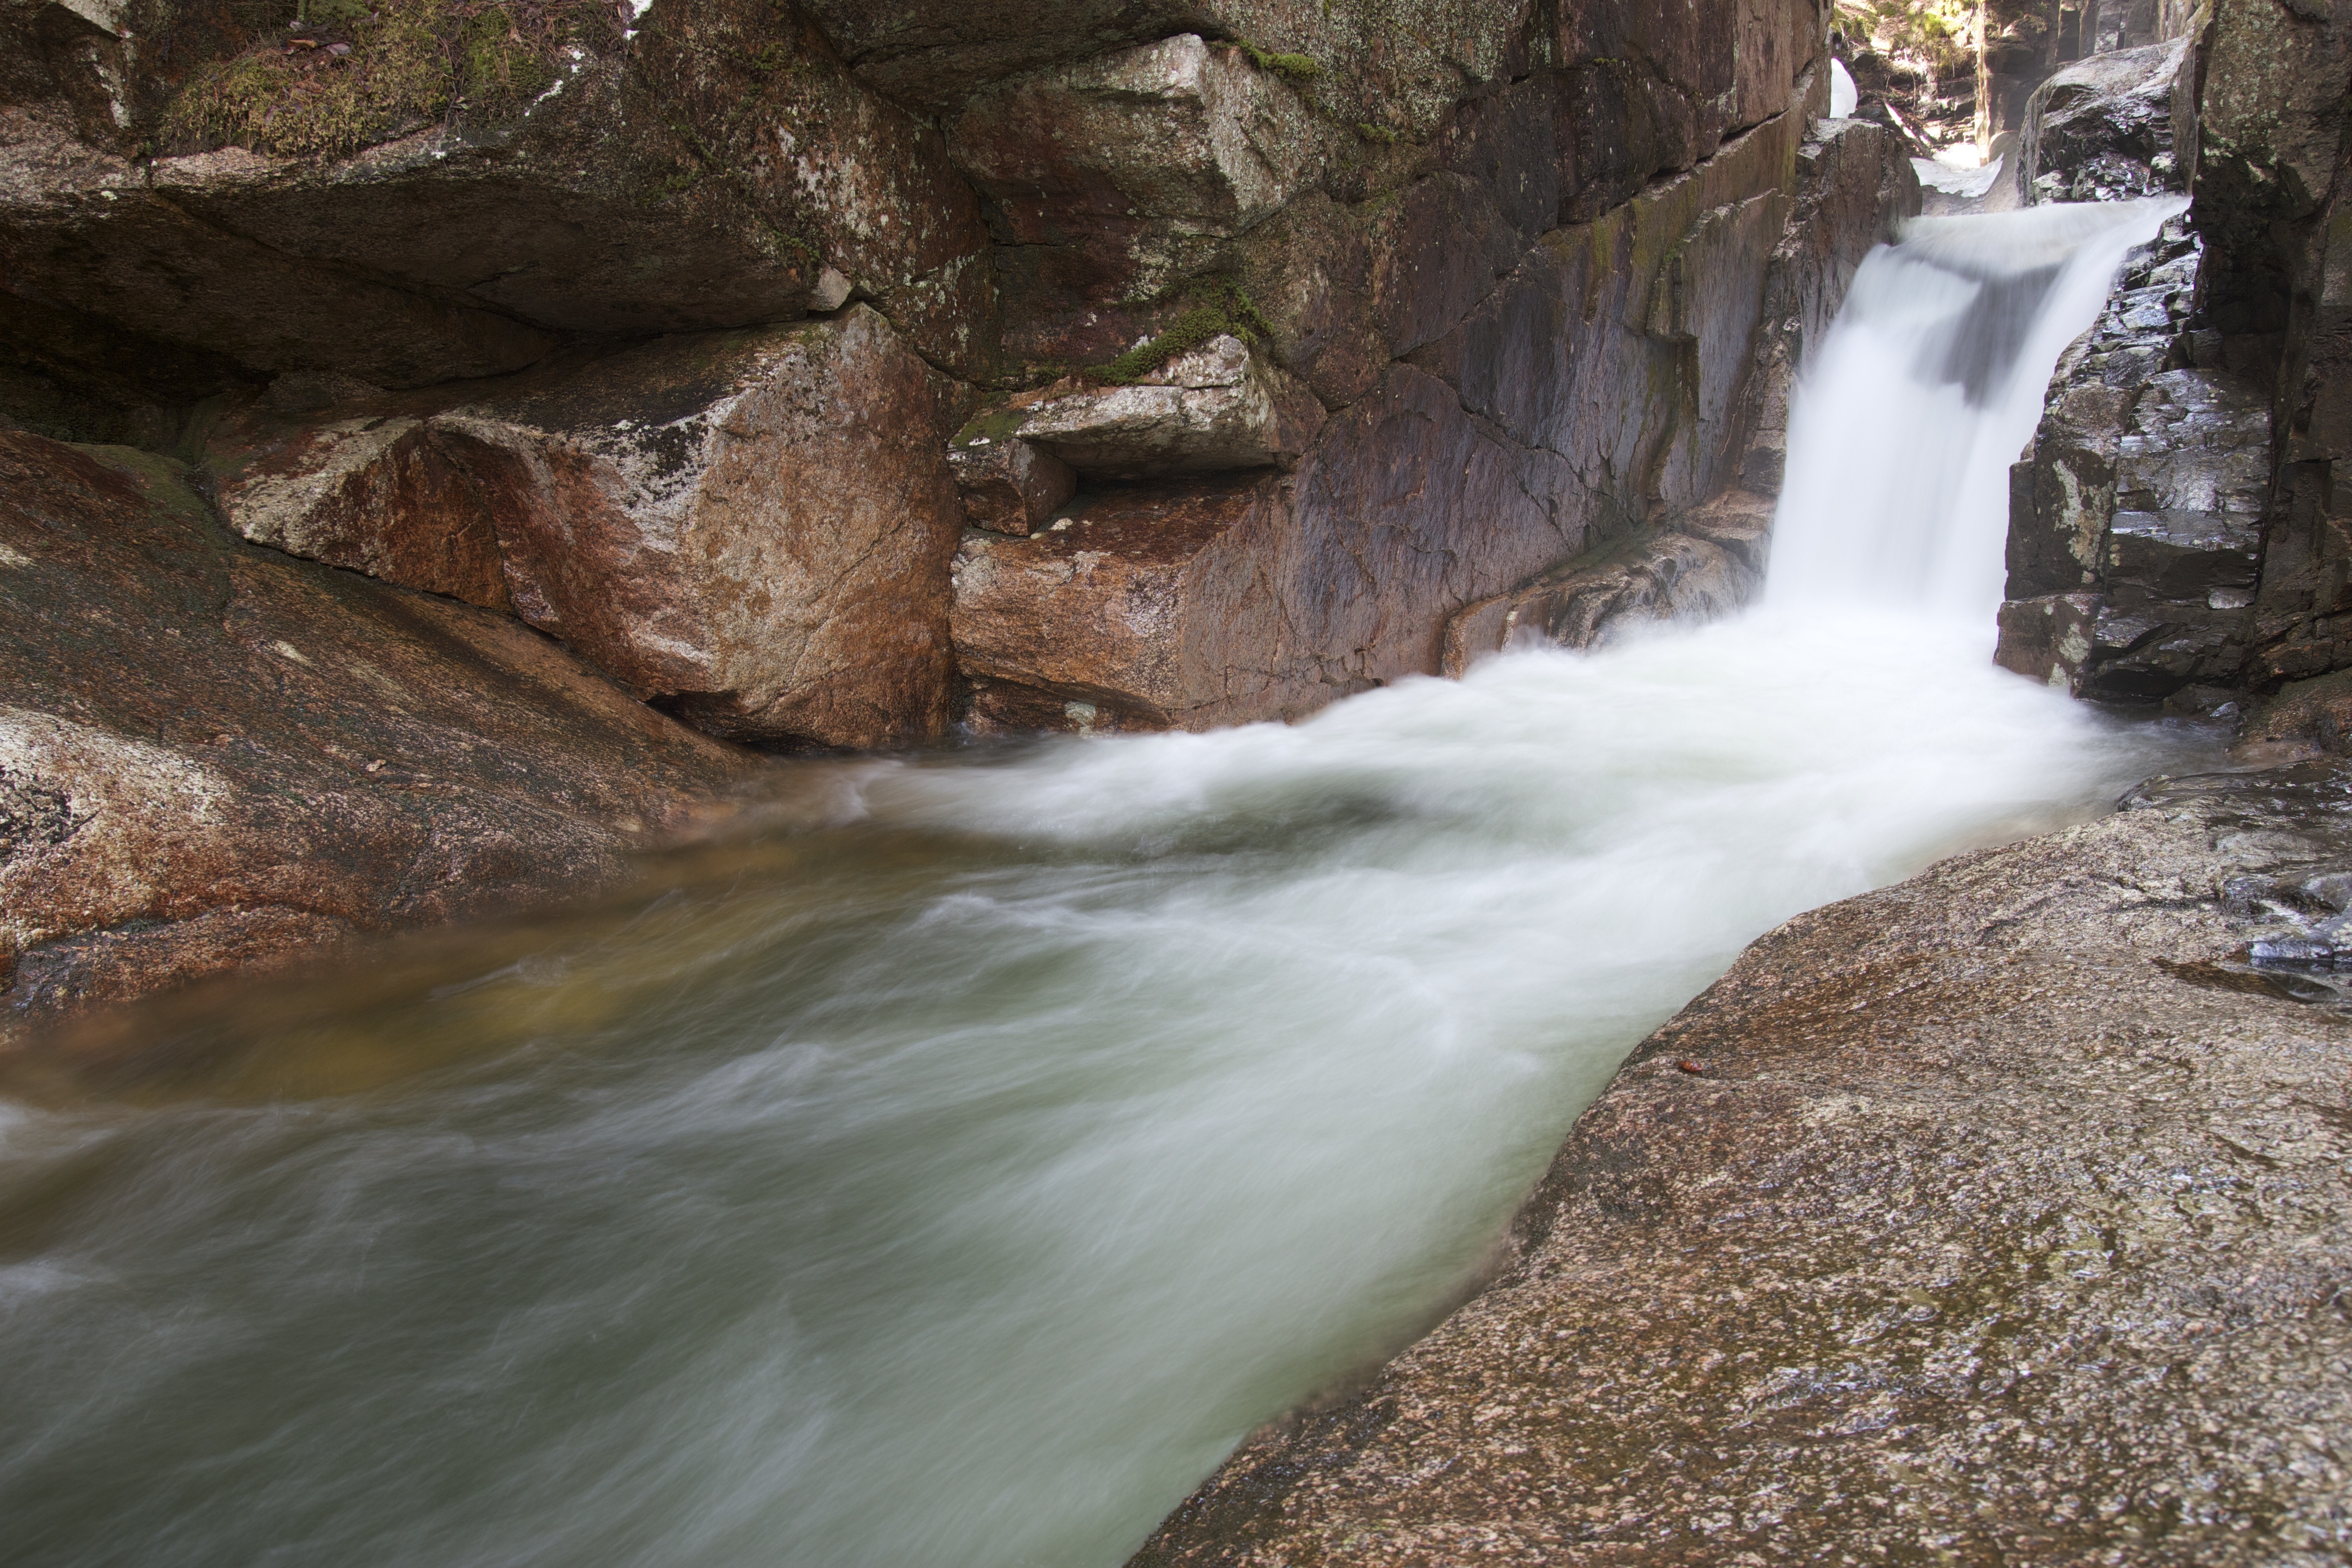
landscape, water, nature, rock, waterfall, creek, river, valley, stone, motion, stream, cascade, flowing, splash, fresh, rapid, gorge, canyon, body of water, whitewater, water feature, watercourse, wadi